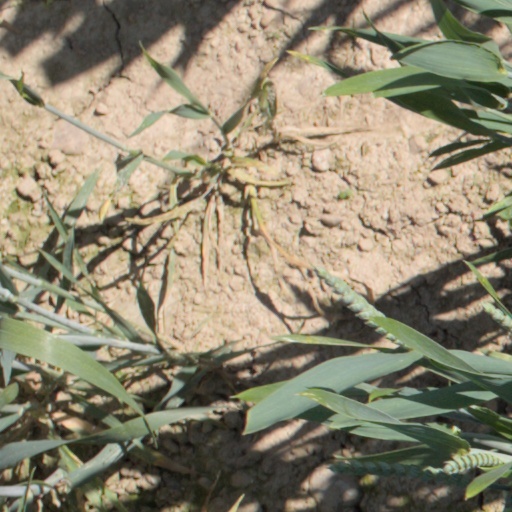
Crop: wheat